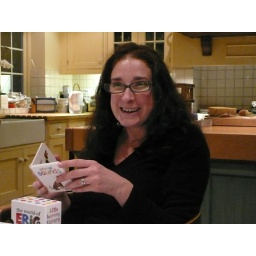
Hazel gets giggly over the animal noises childrens' book